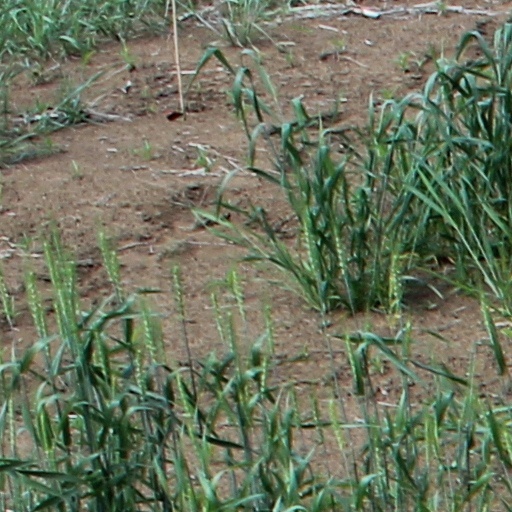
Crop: wheat